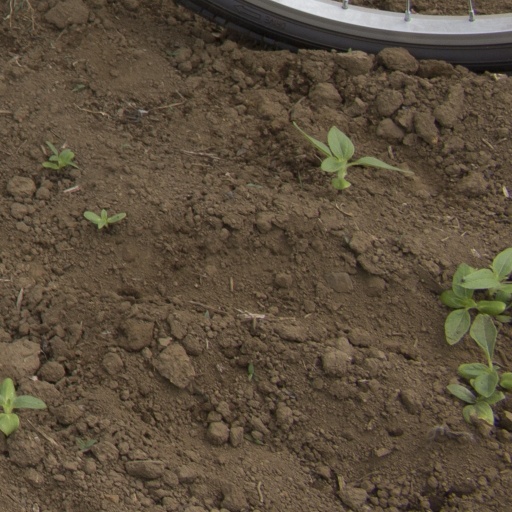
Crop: Jerusalem artichoke